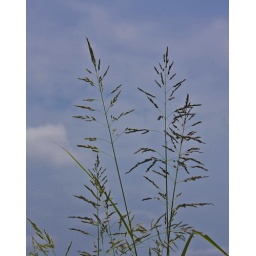
Green grasses against the blue sky